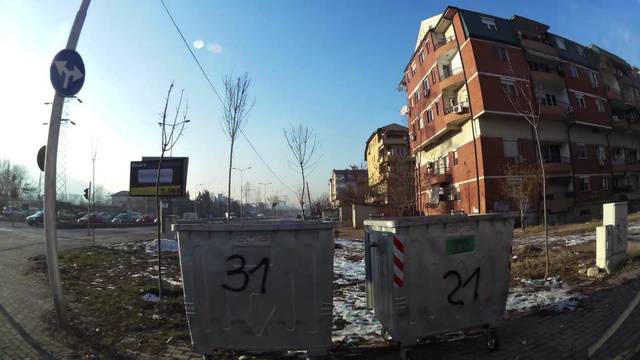
Region: Serbia
Coordinates: 41.985, 21.448